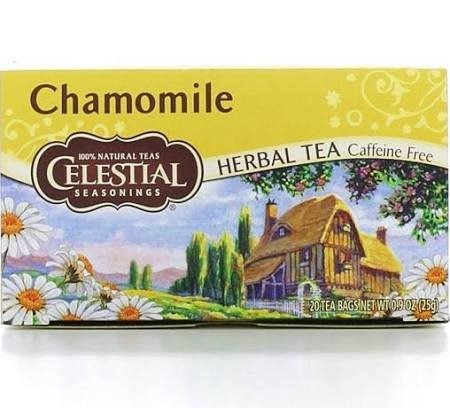
Item Name: Celestial Seasonings Herb Teas Chamomile 20 tea bags (a)
Value: 20.0
Unit: Count

Price: 3.39